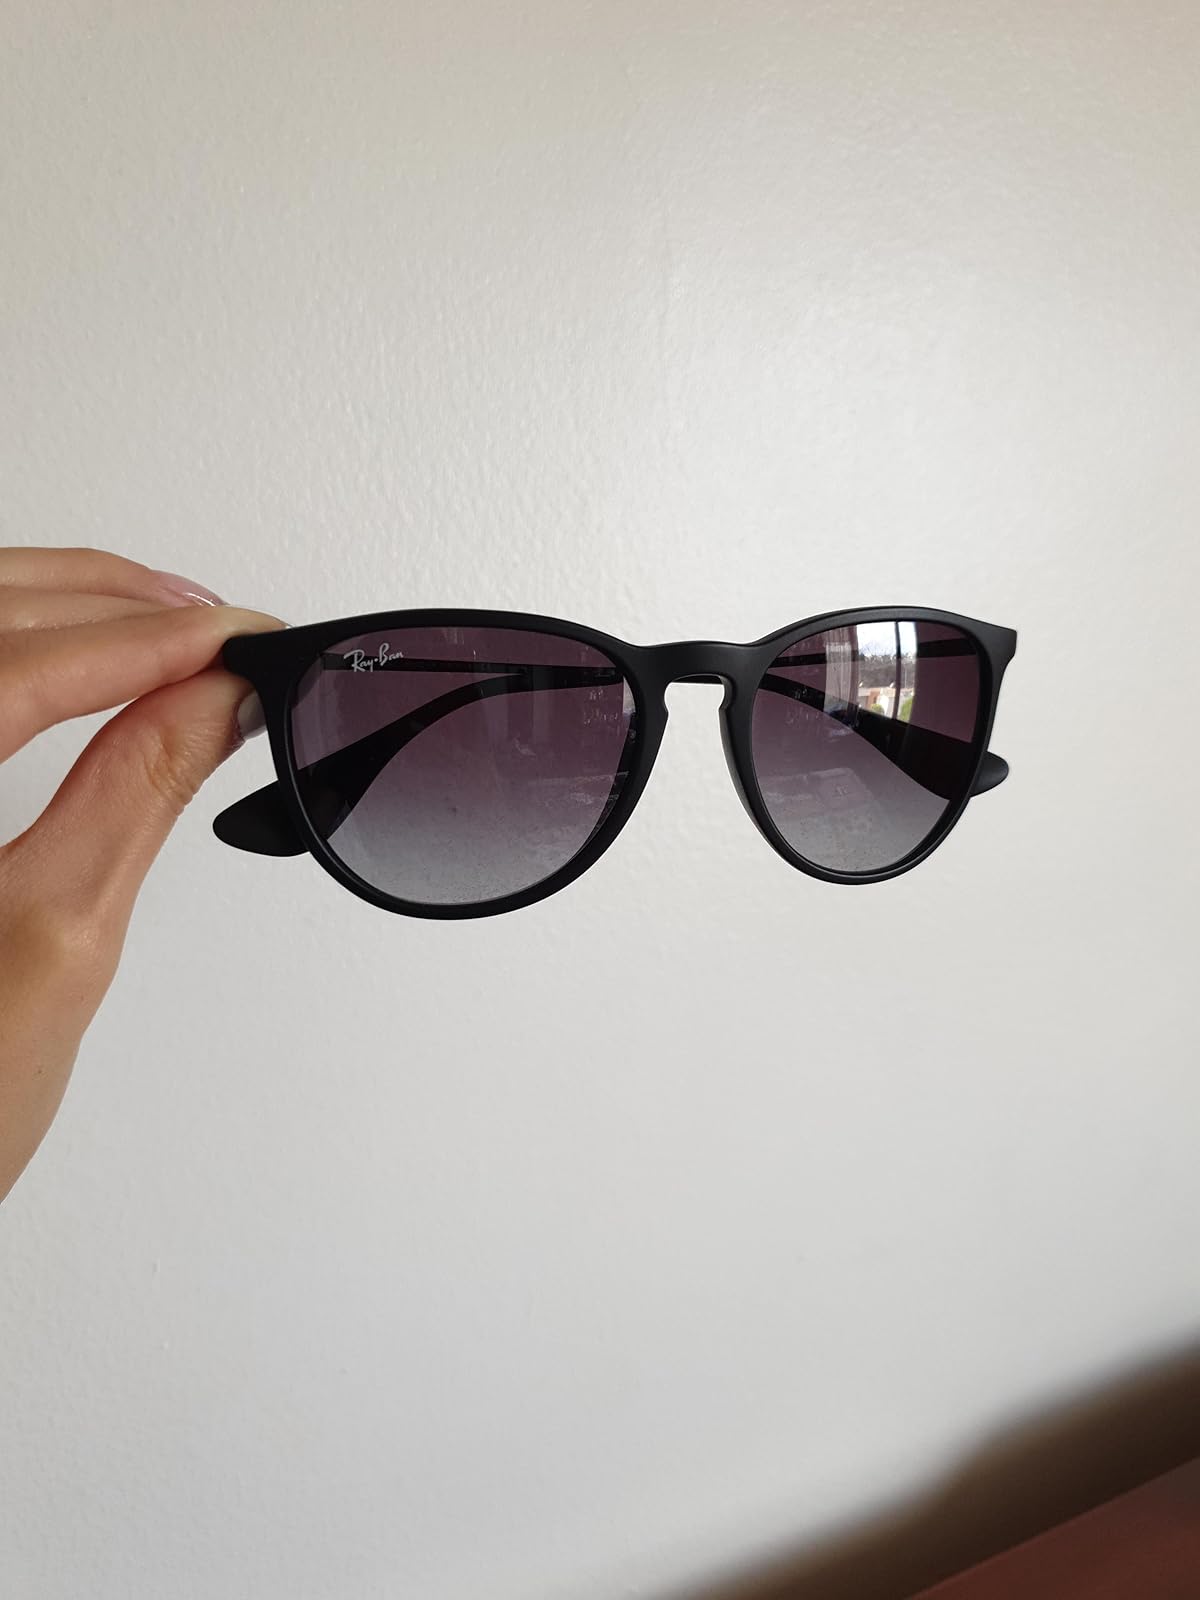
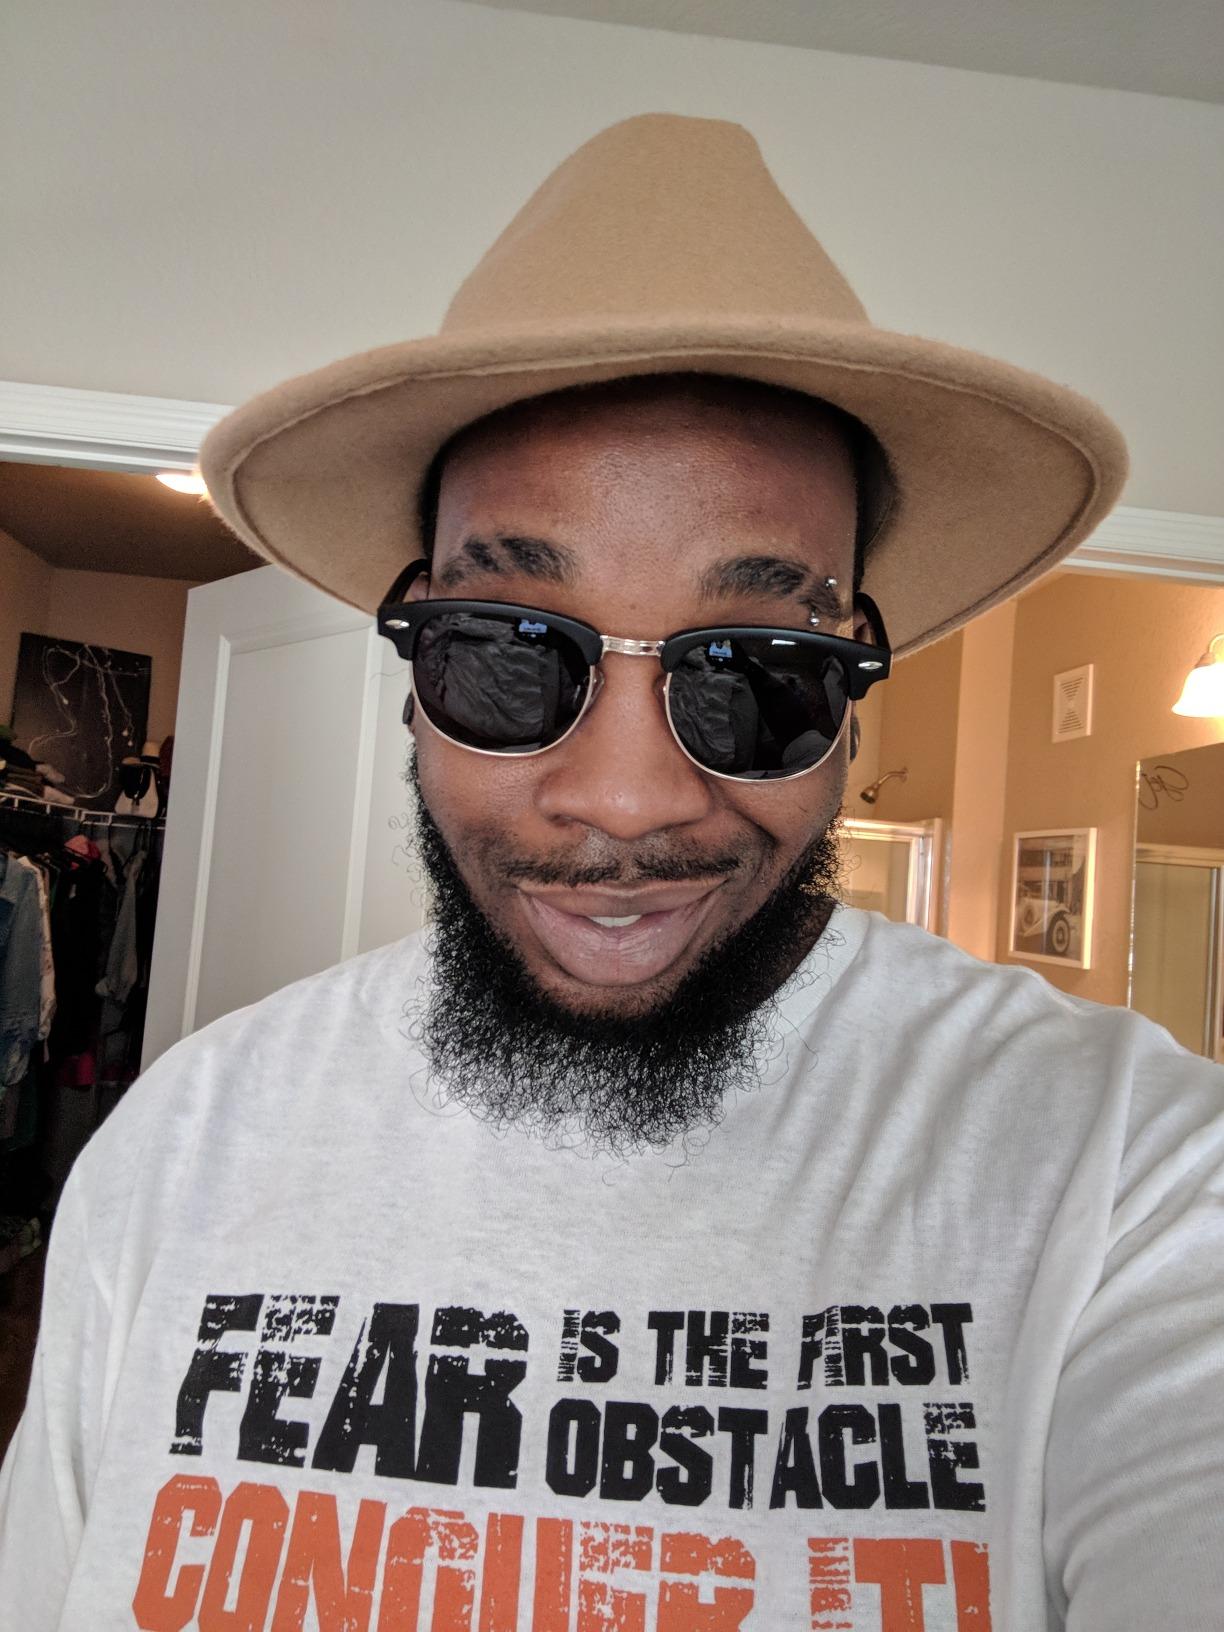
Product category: accessories_sunglasses
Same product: no